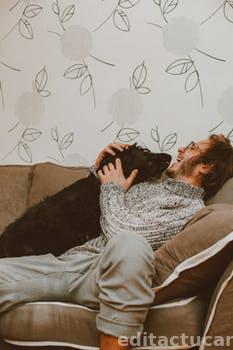
Label: Watermark